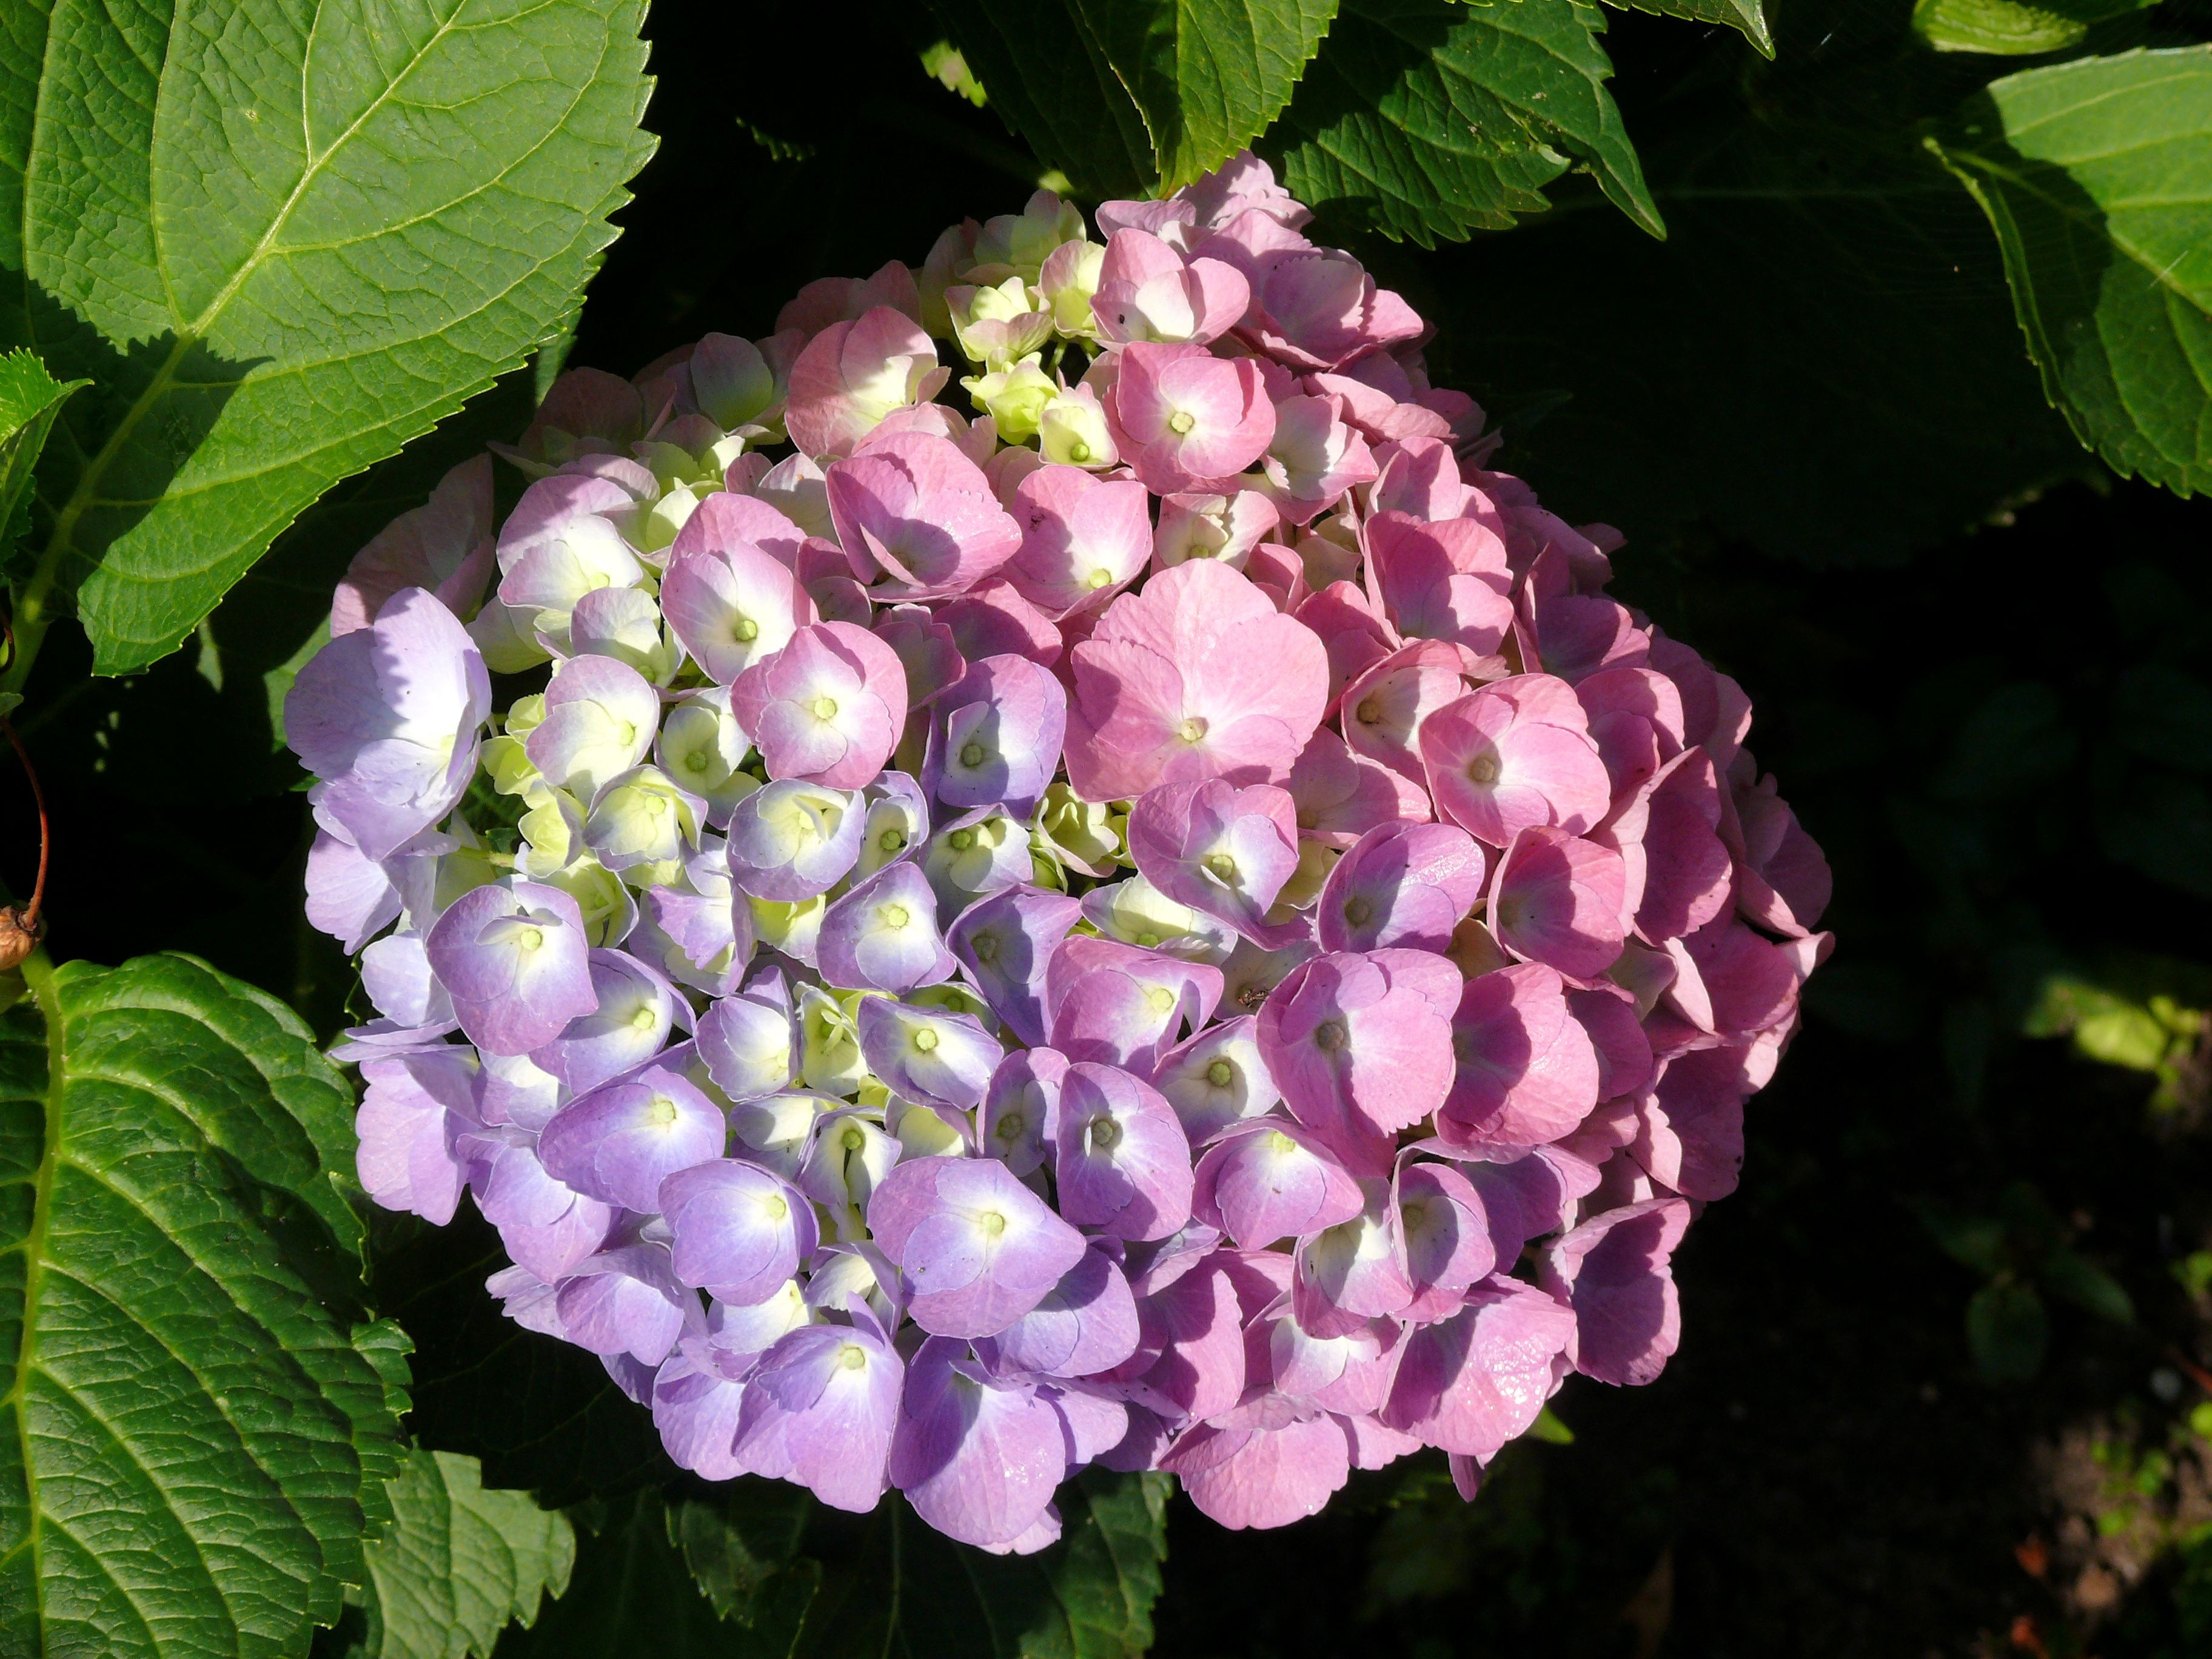
plant, flower, petal, rose, botany, flora, hydrangea, lilac, flowering plant, hydrangeaceae, cornales, annual plant, land plant, hydrangea serrata